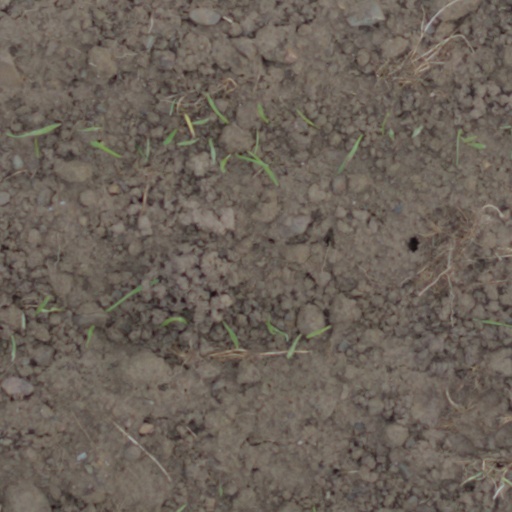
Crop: wheat